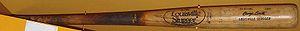
George Howard Brett est un joueur américain de baseball qui a joué toute sa carrière comme joueur de troisième but avec les Royals de Kansas City. Il fut élu le joueur par excellence de la Ligue américaine en 1980, a gagné la Série mondiale en 1985 et ses 3154 coups sûrs représentent le meilleur total réalisé par un joueur de troisième but dans l'histoire de la Ligue majeure de baseball.